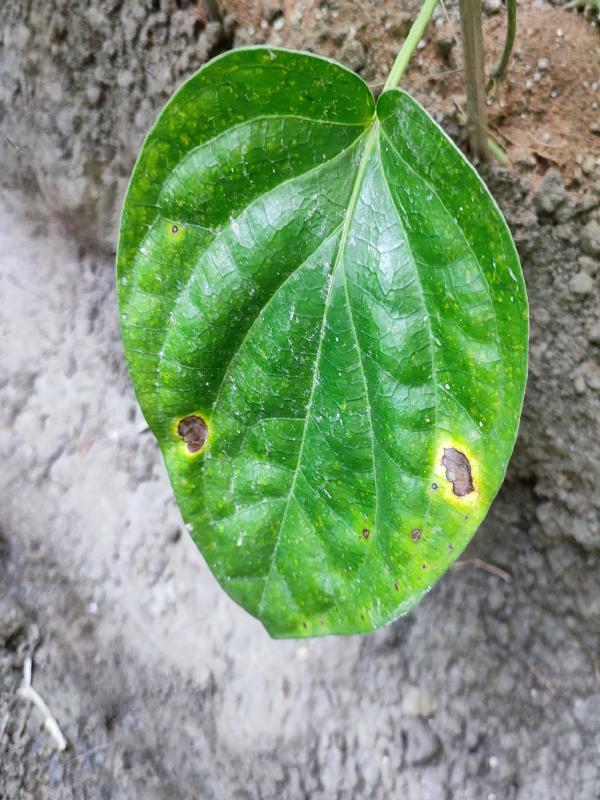
Label: Bacterial_Leaf_Disease